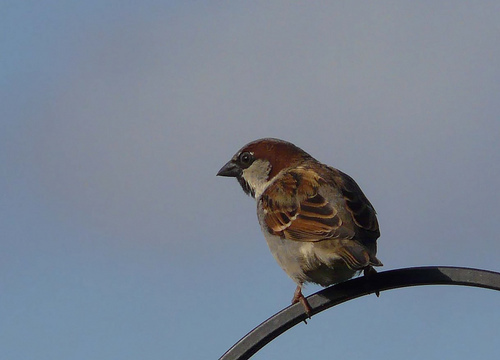
this little bird has a gray body whit brown wings, tail and head his cheek patch is gray and has black eyeings
this small grey bird has brown wings and dark brown and white secondaries and primaries but a small black beak.
this is a small round bird with brownish colors and a small beak.
this bird is white and brown in color with a black beak, and black eye rings.
this small bird had a black bill, a red crown and grayish side.
this bird is brown with grey and has a very short beak.
this bird has wings that are brown and has a short, black bill
this bird has a black bill with brown crown and brown secondaries.
this bird has a brown crown, brown primaries, and a white belly.
this is a brown bird with a grey underbelly with a black bill and round, black eyes.
Species: House Sparrow